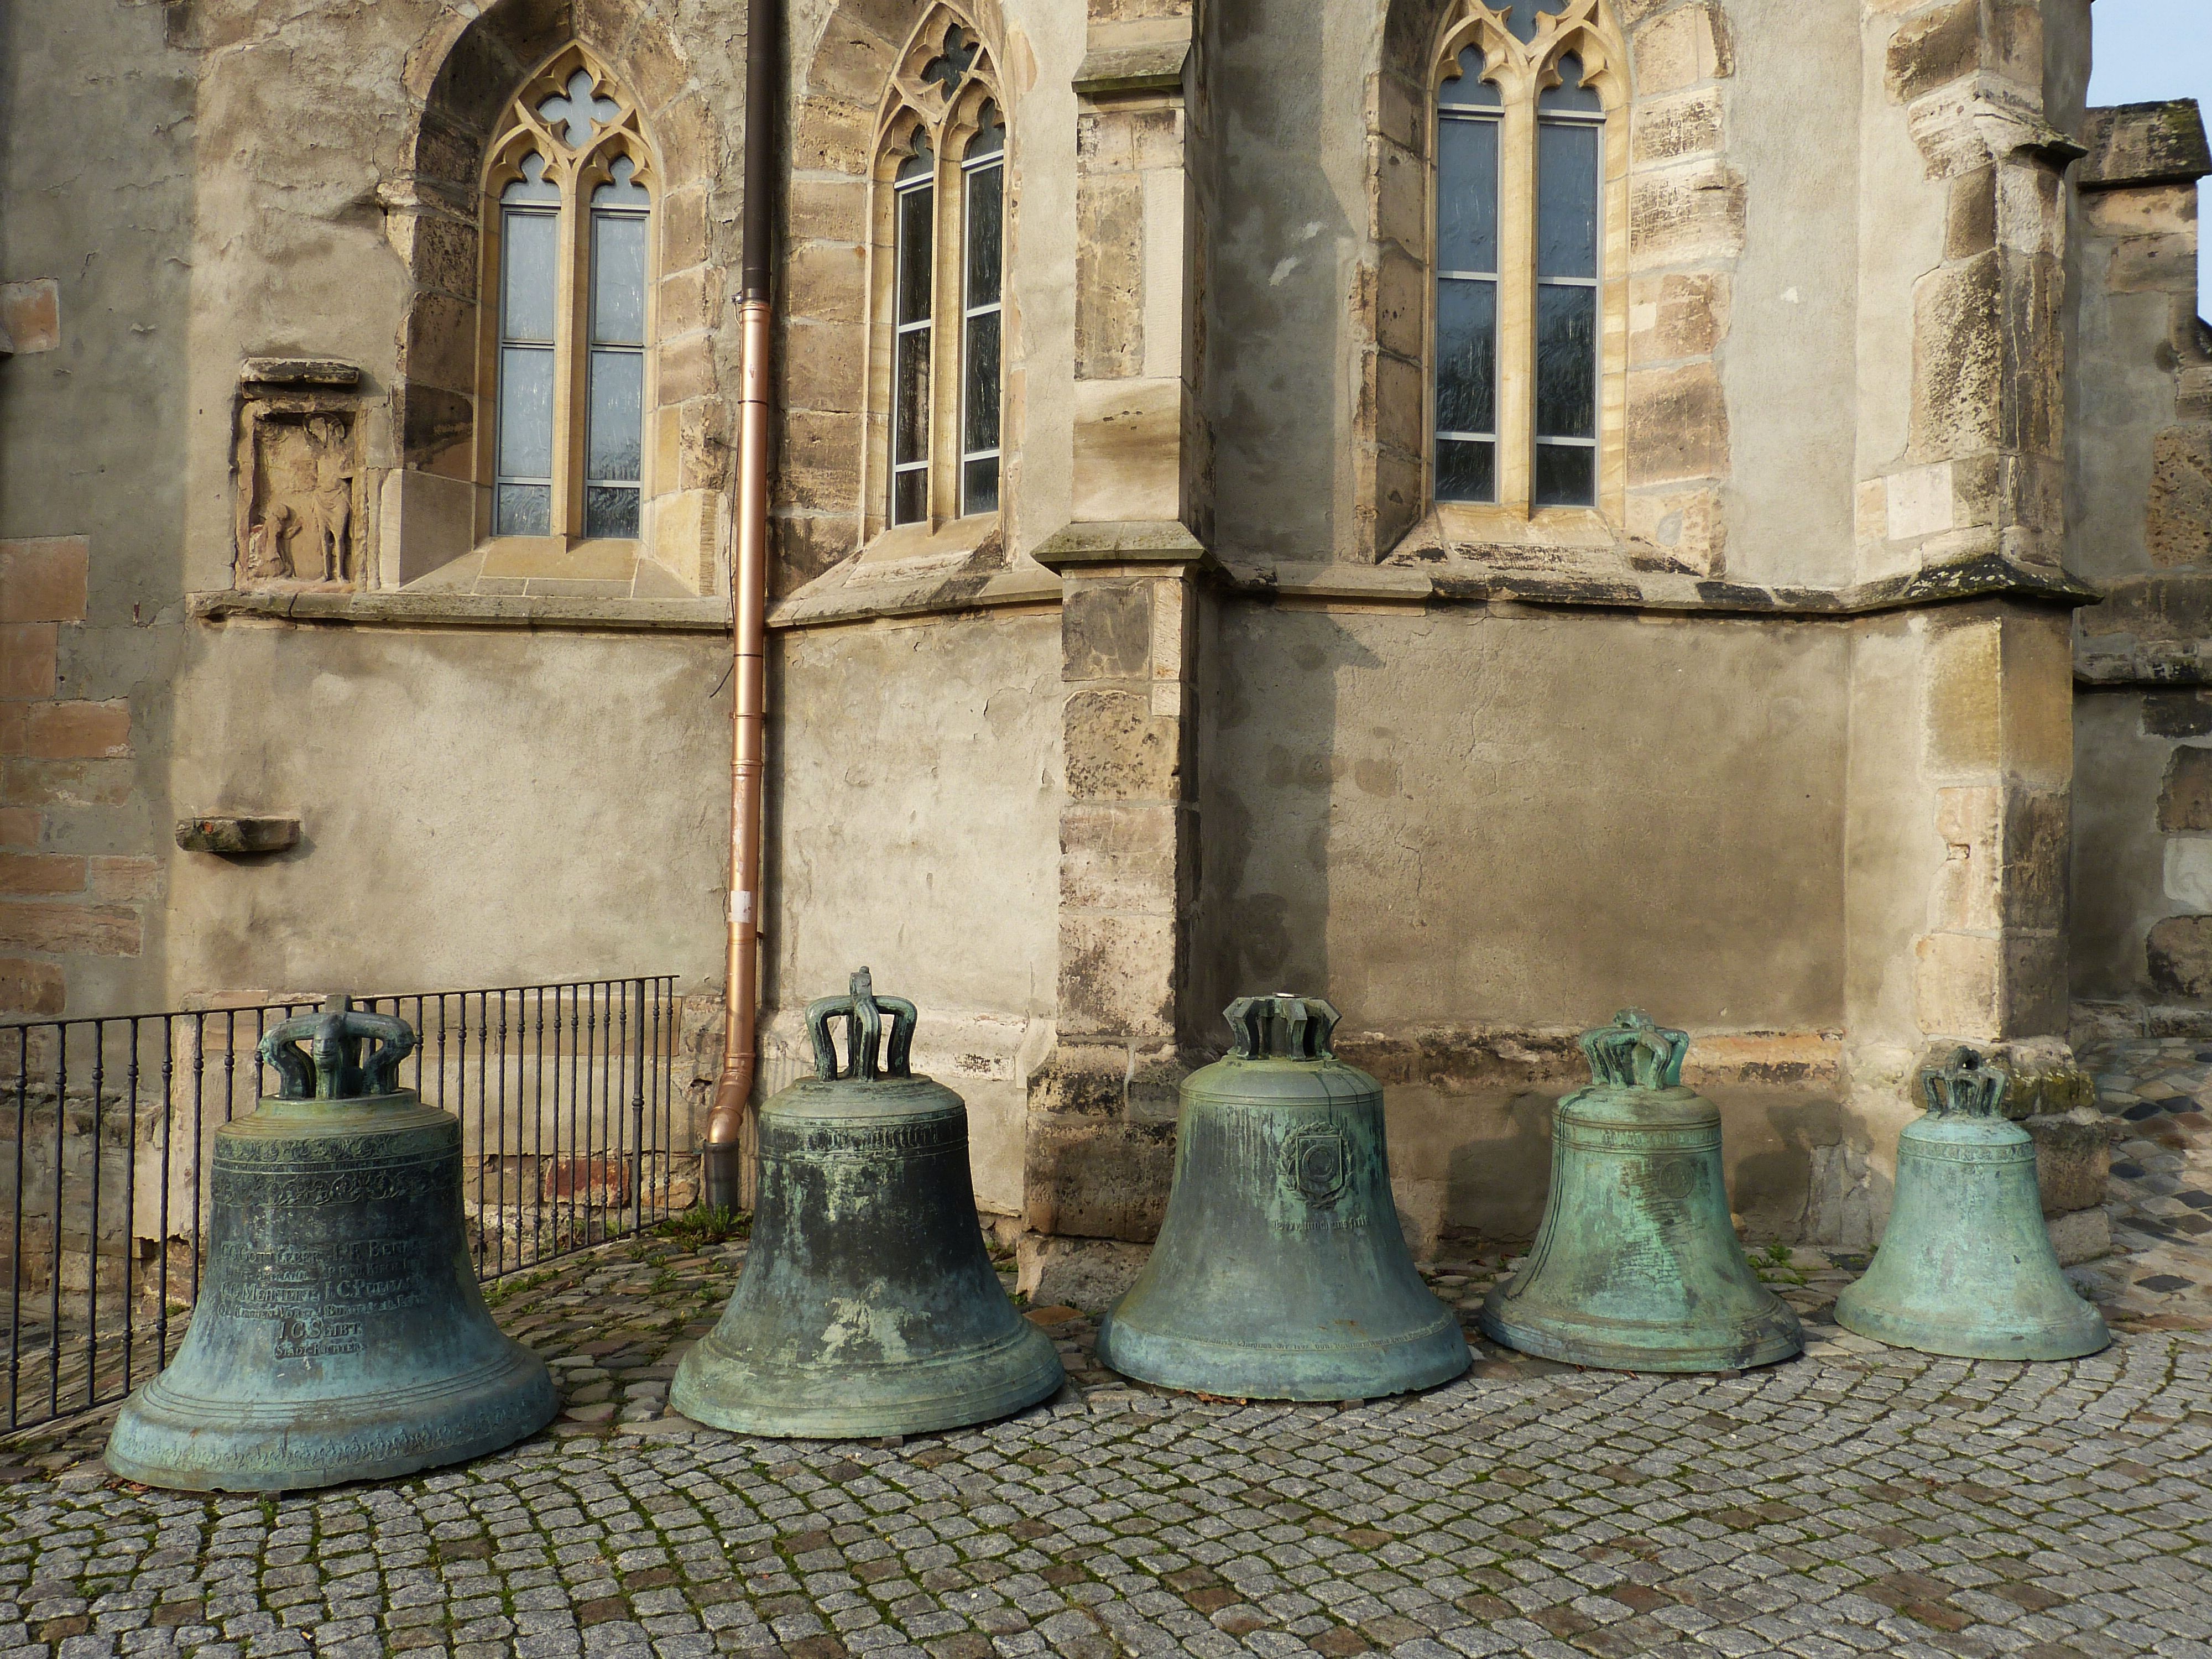
bell, church, gothic, musical instrument, church bell, old town, temple, history, historically, middle ages, bells, saxony anhalt, magdeburg, ancient history